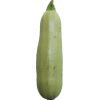
Label: Zucchini 1